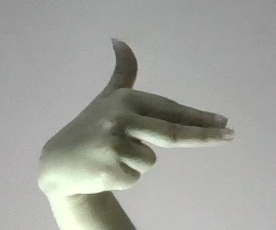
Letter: ghain